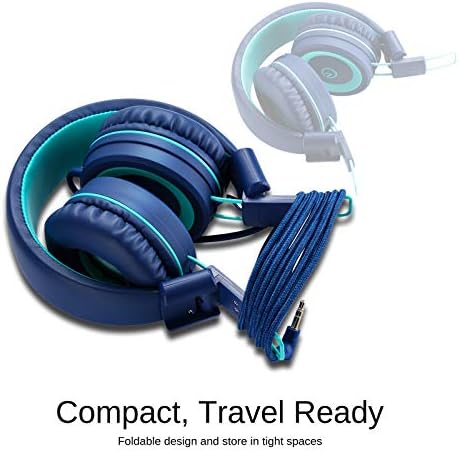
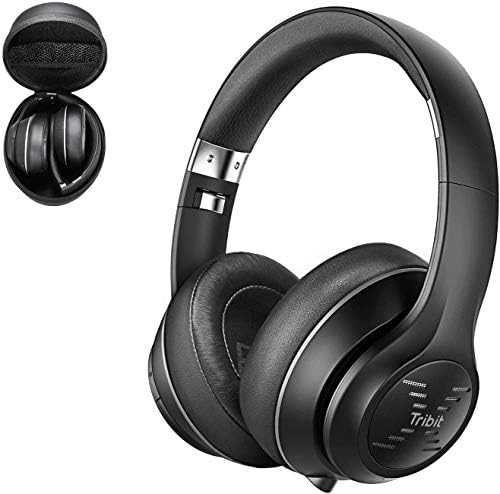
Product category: headphones
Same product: no